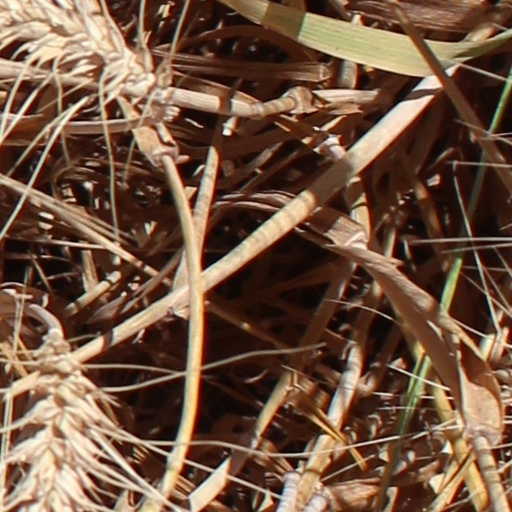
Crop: wheat